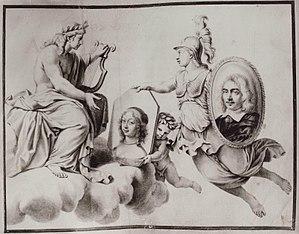
Denis Gaultier est un luthiste et compositeur français. On le connaît aussi sous les noms de Gaultier le jeune et de Gaultier de Paris.